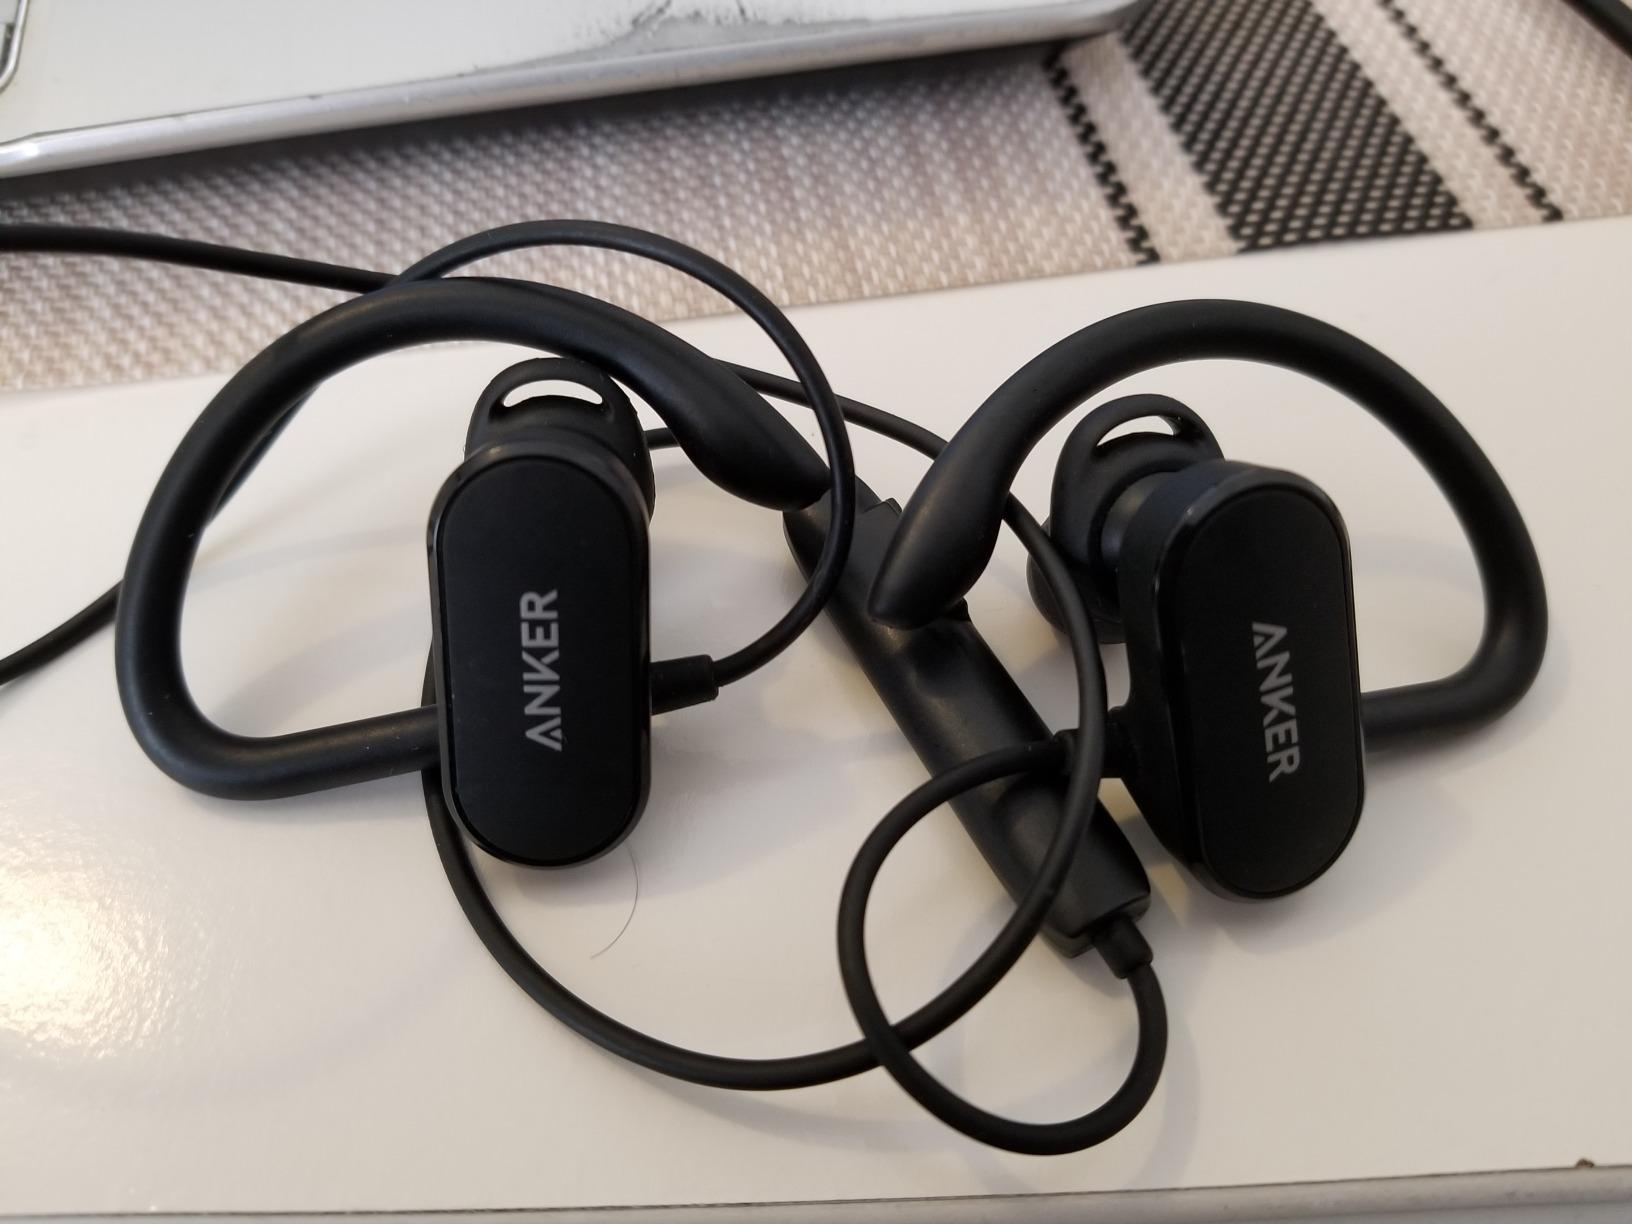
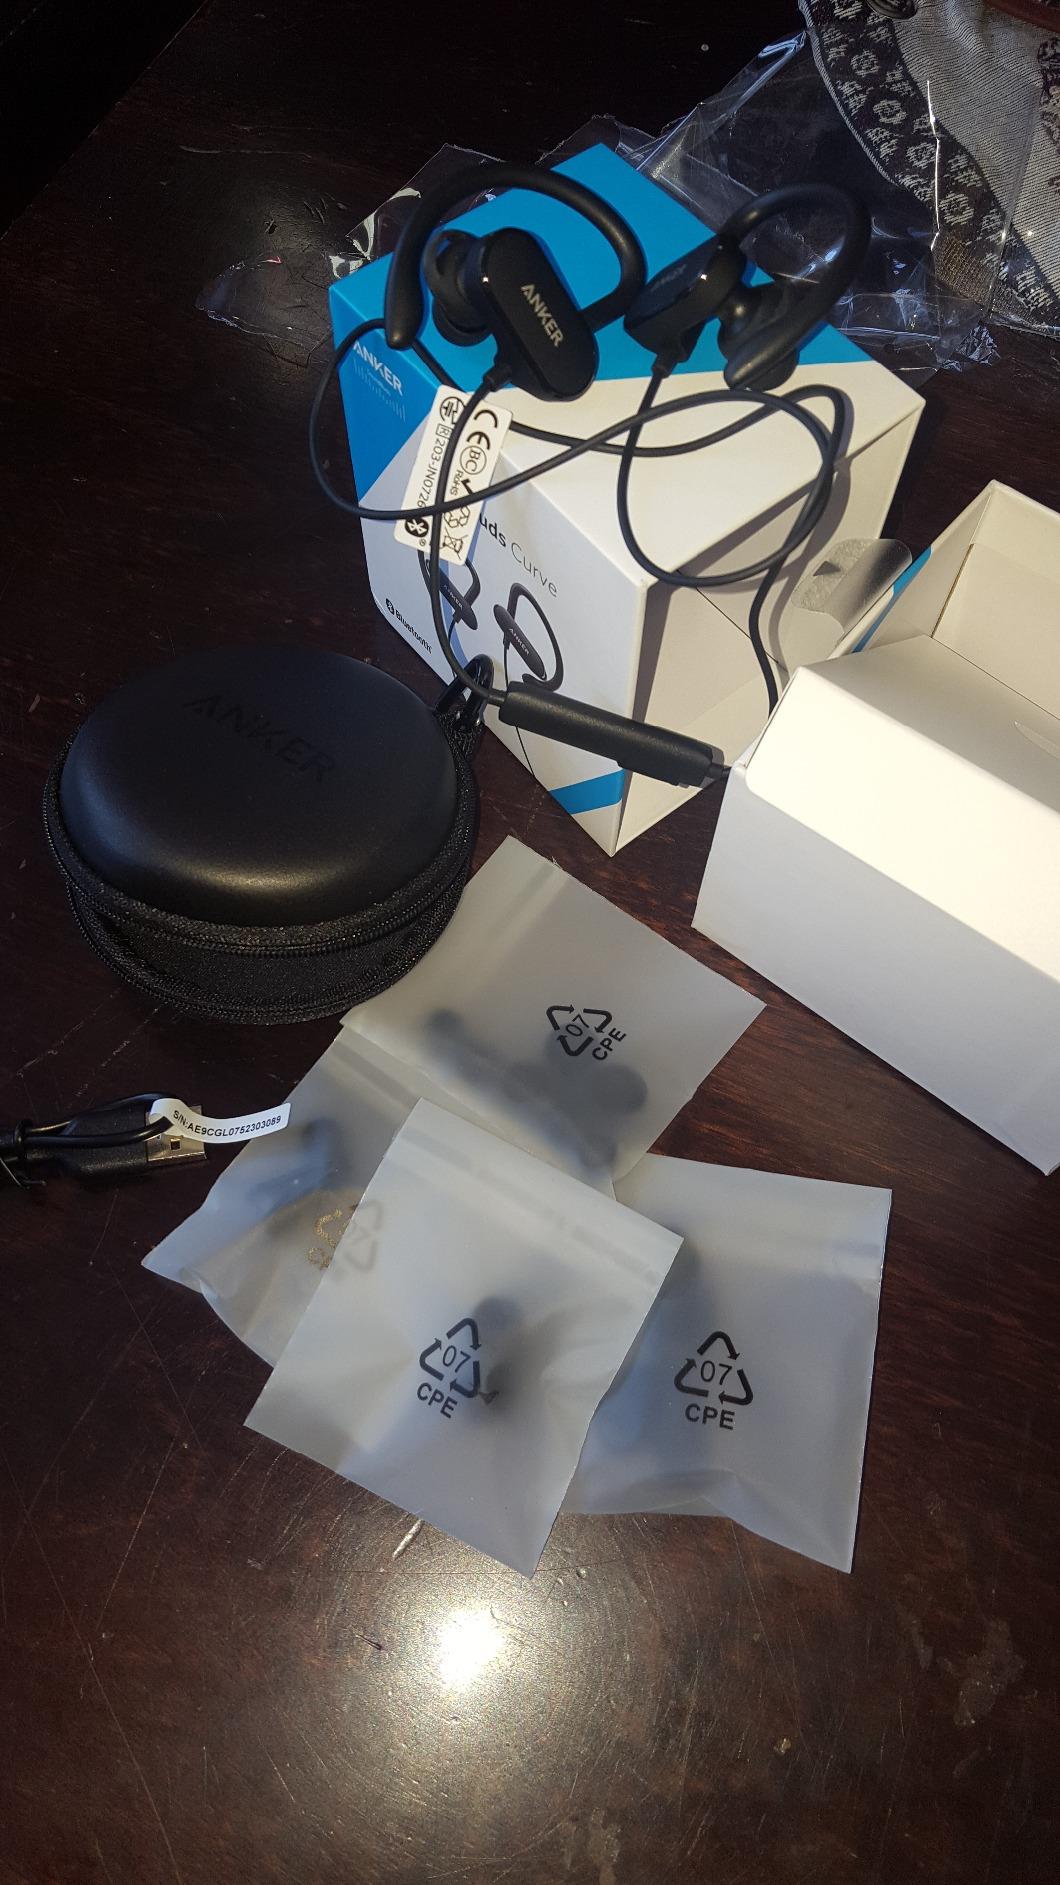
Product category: headphones
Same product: yes